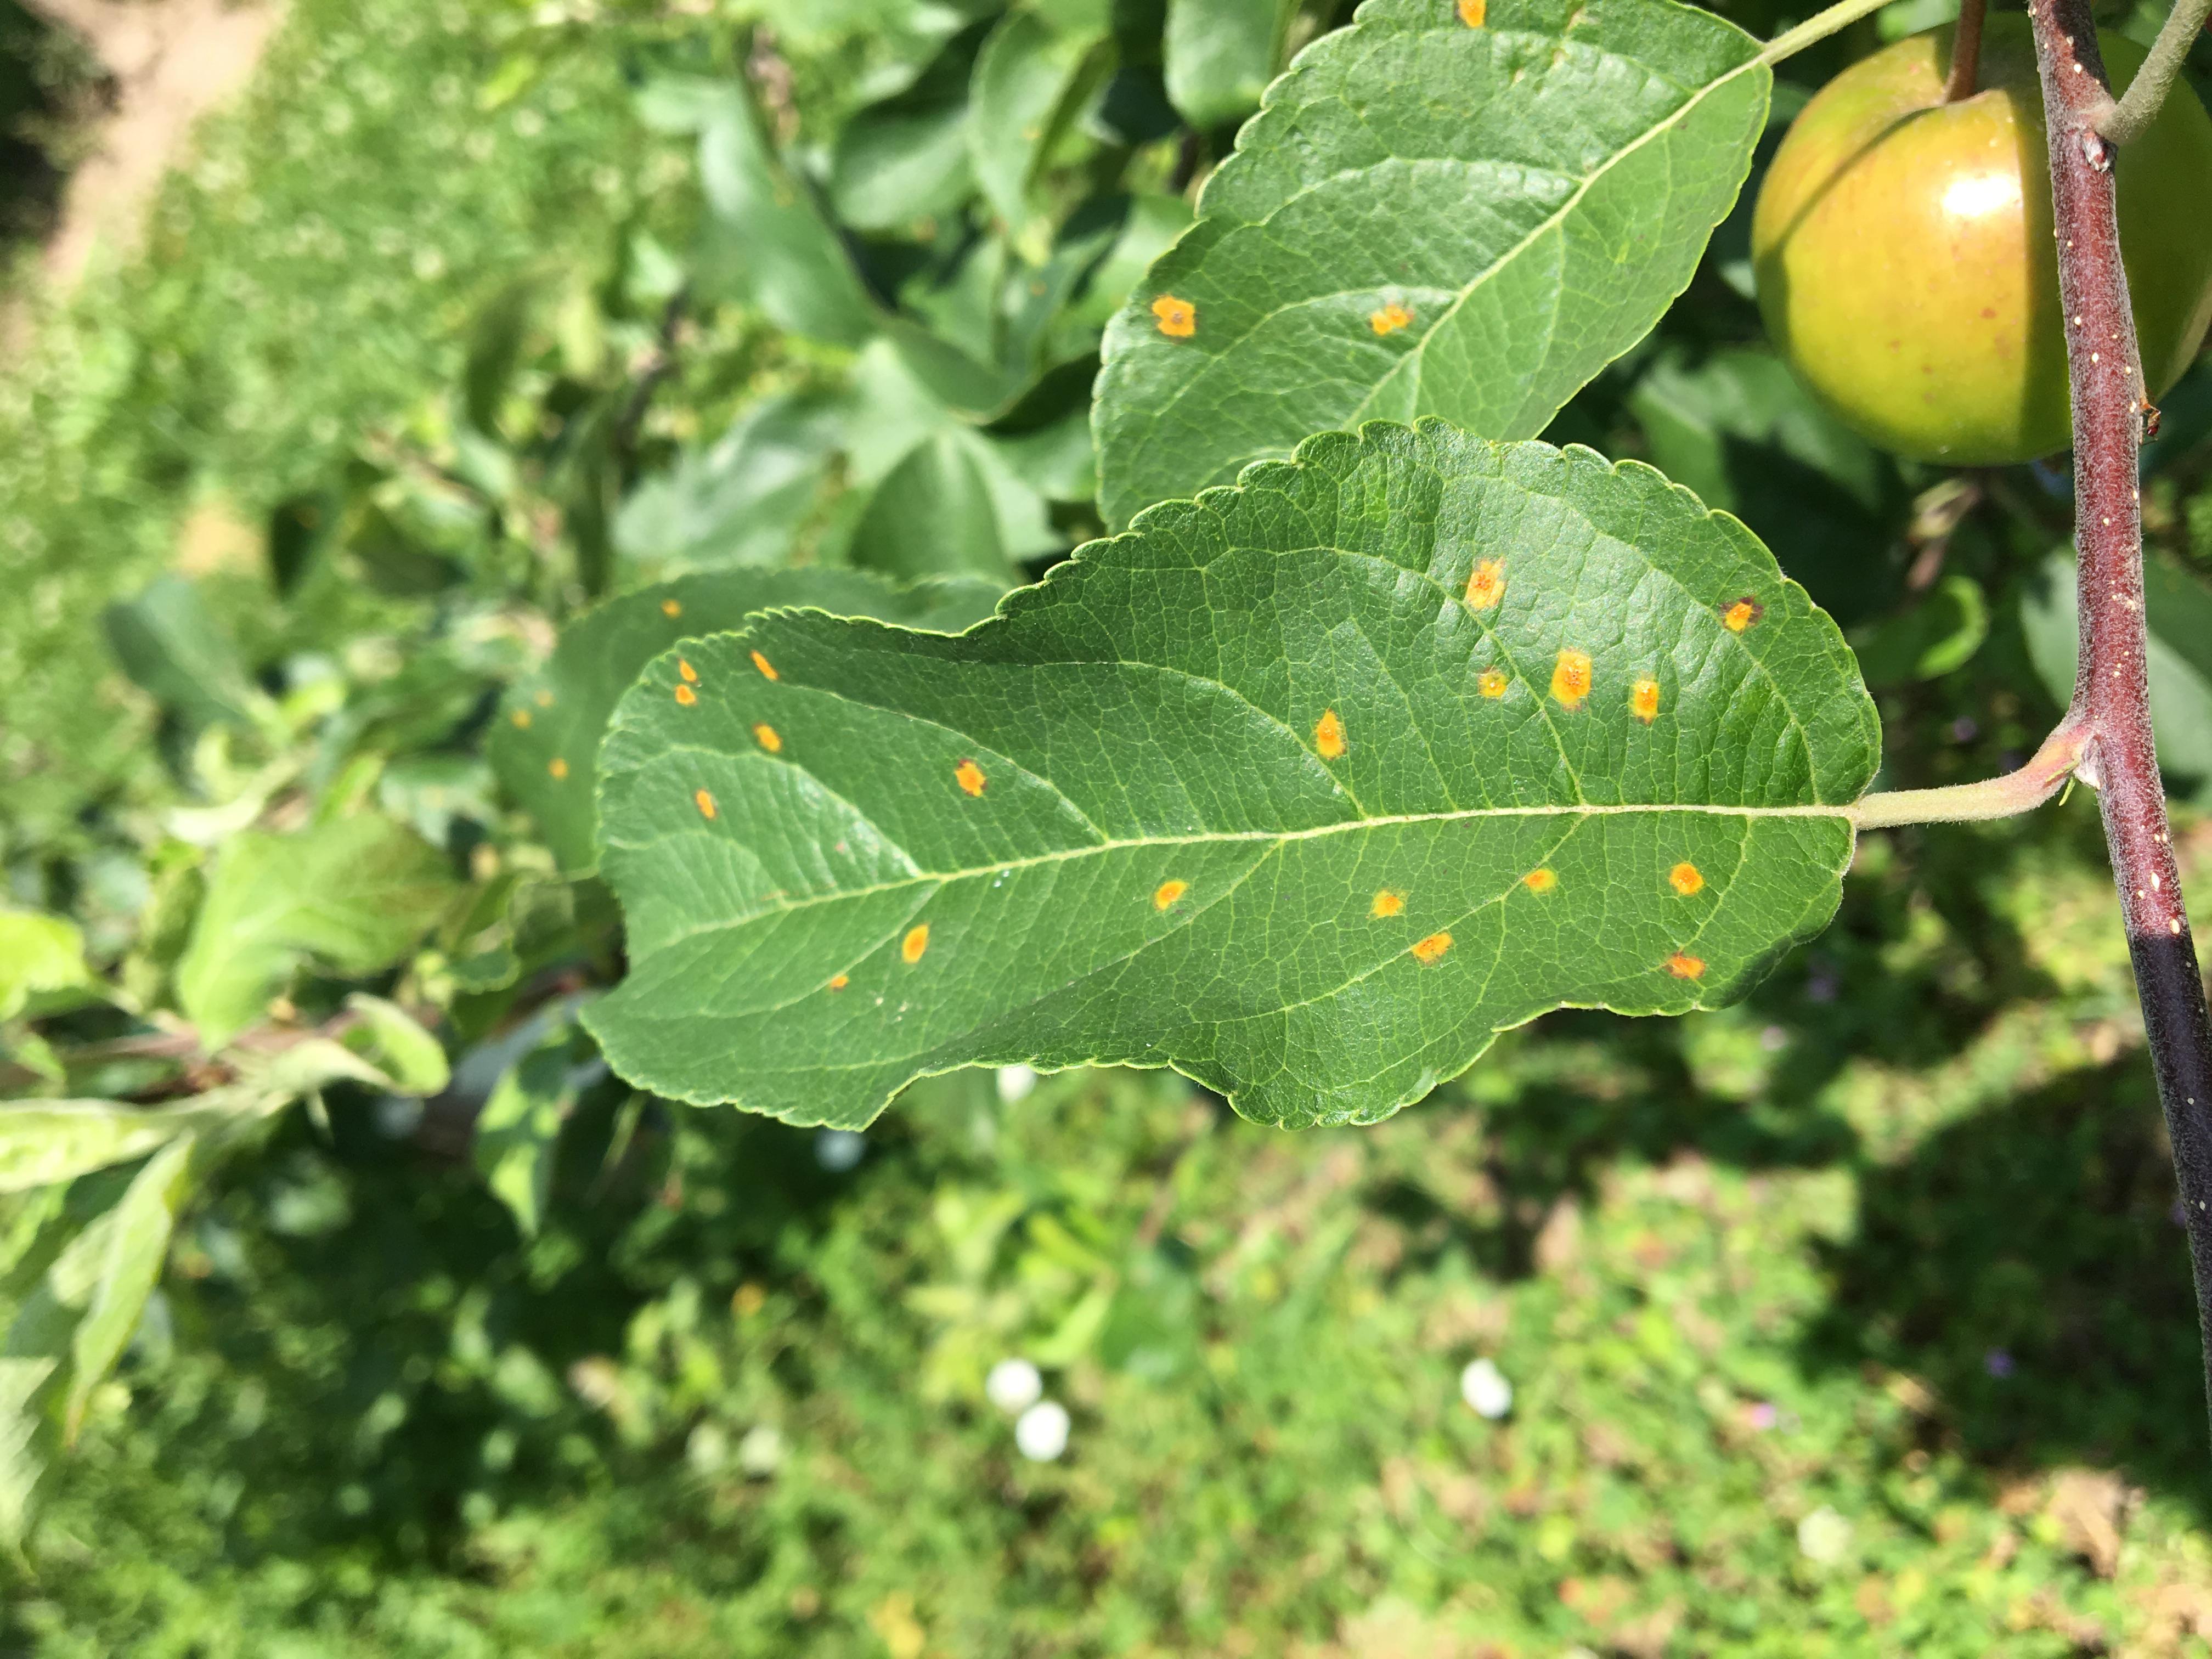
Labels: rust